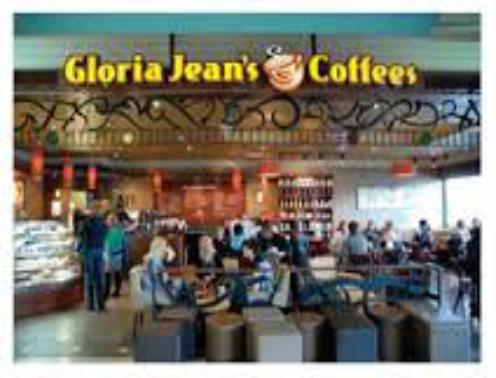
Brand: Gloria Jean's Coffees
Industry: Food